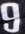
Number: 9